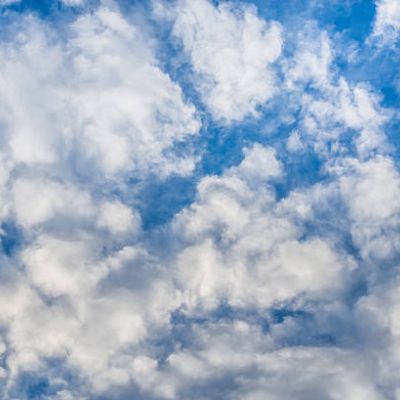
Cloud type: Altostratus (As)